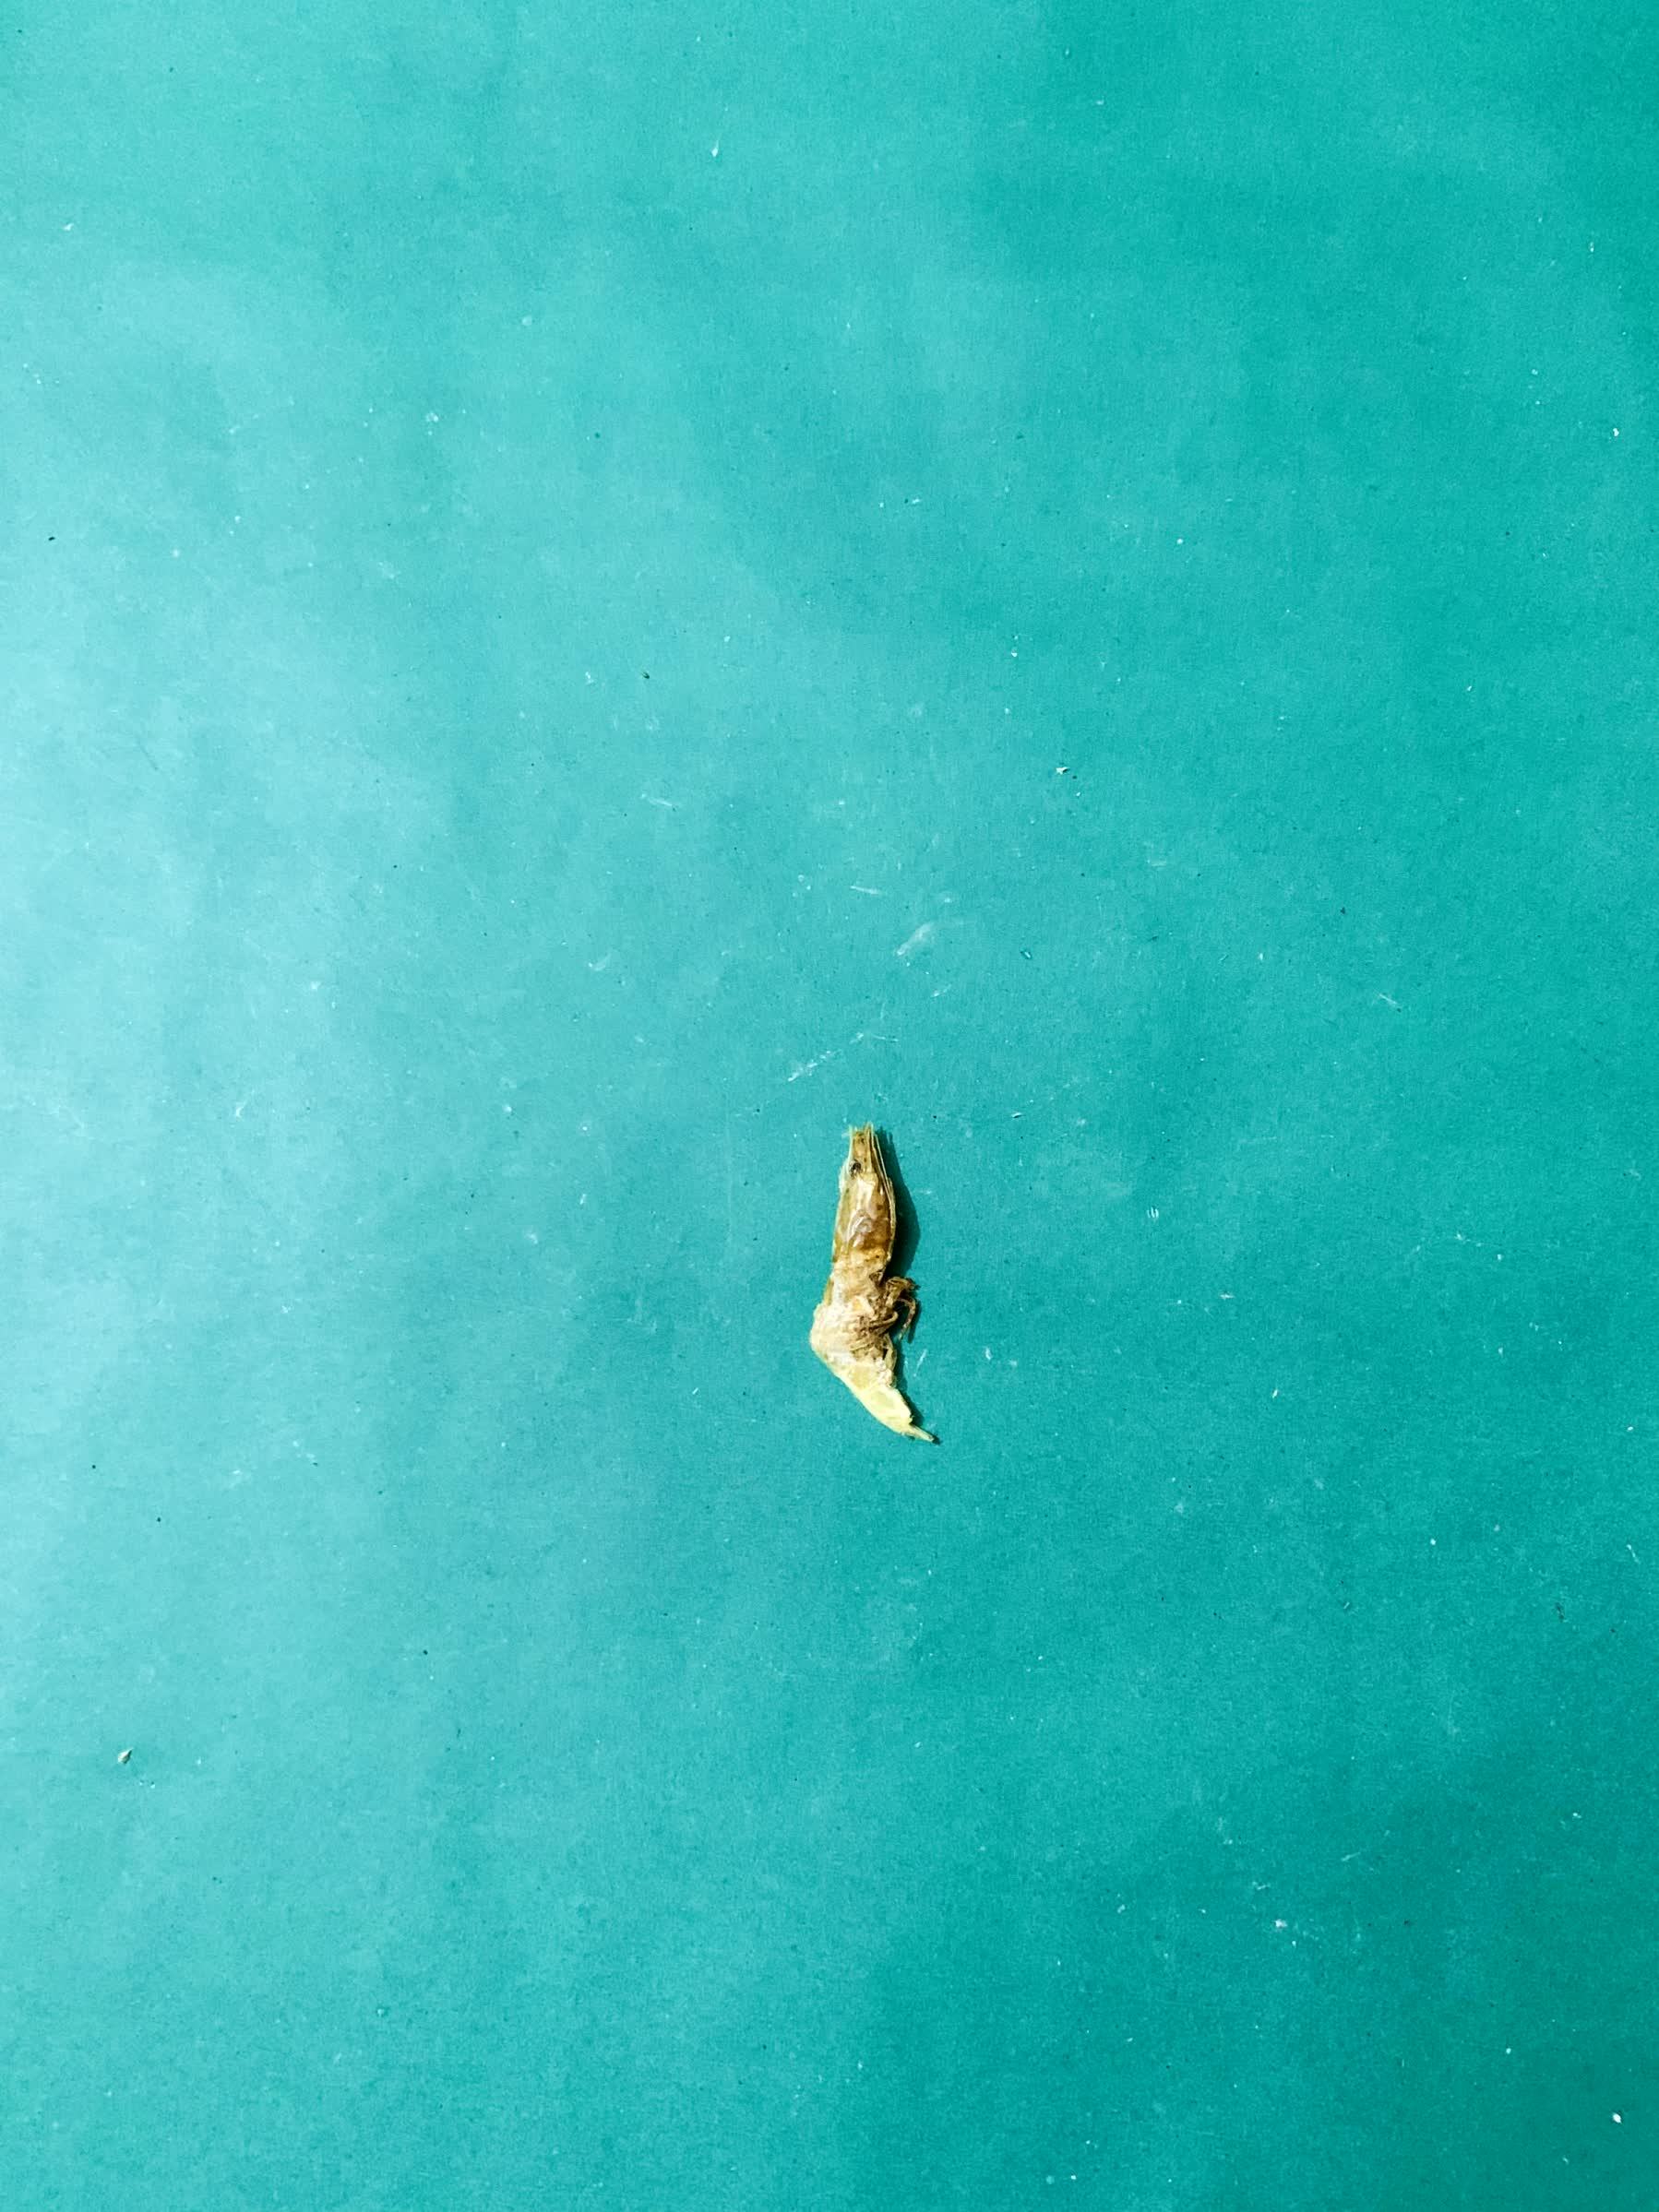
Species: chingri